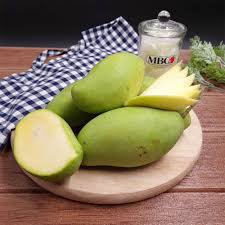
Label: Mango